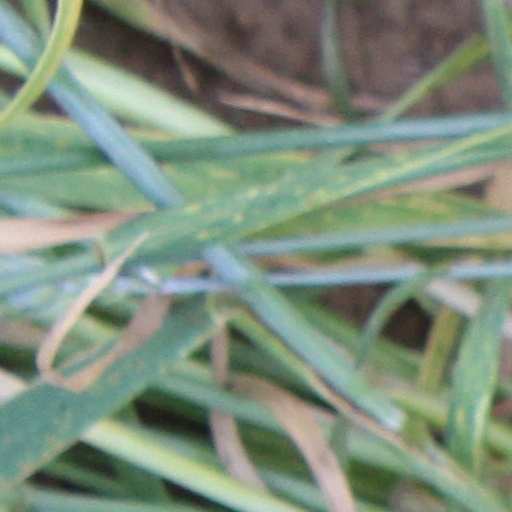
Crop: wheat